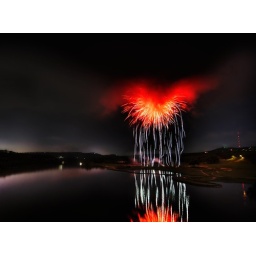
Heart of Satan - What it looks like when fireworks explode inside of a storm cloud over a river